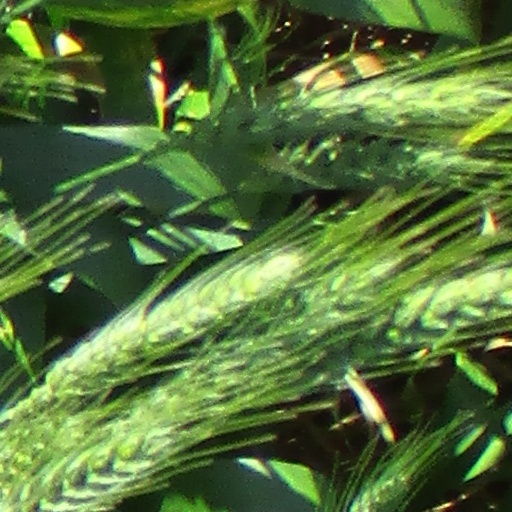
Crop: wheat